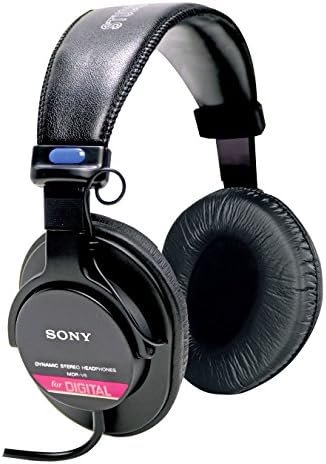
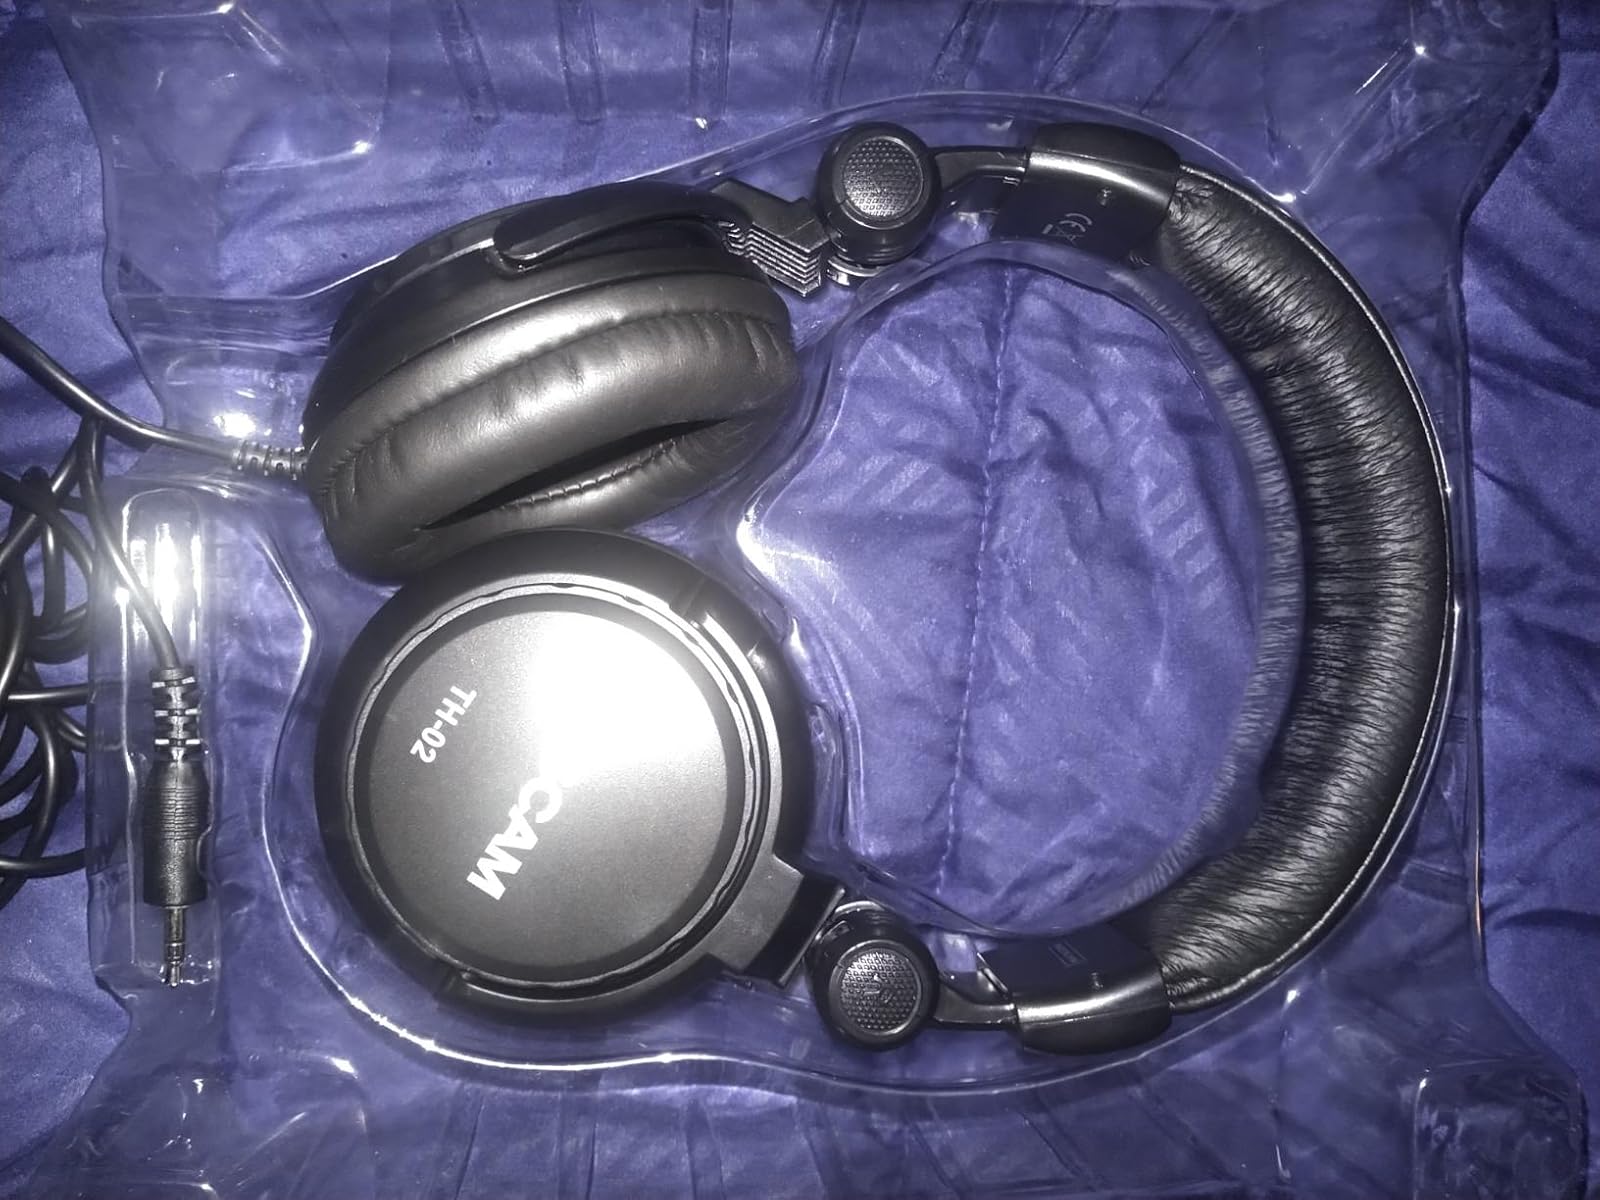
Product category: headphones
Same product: no